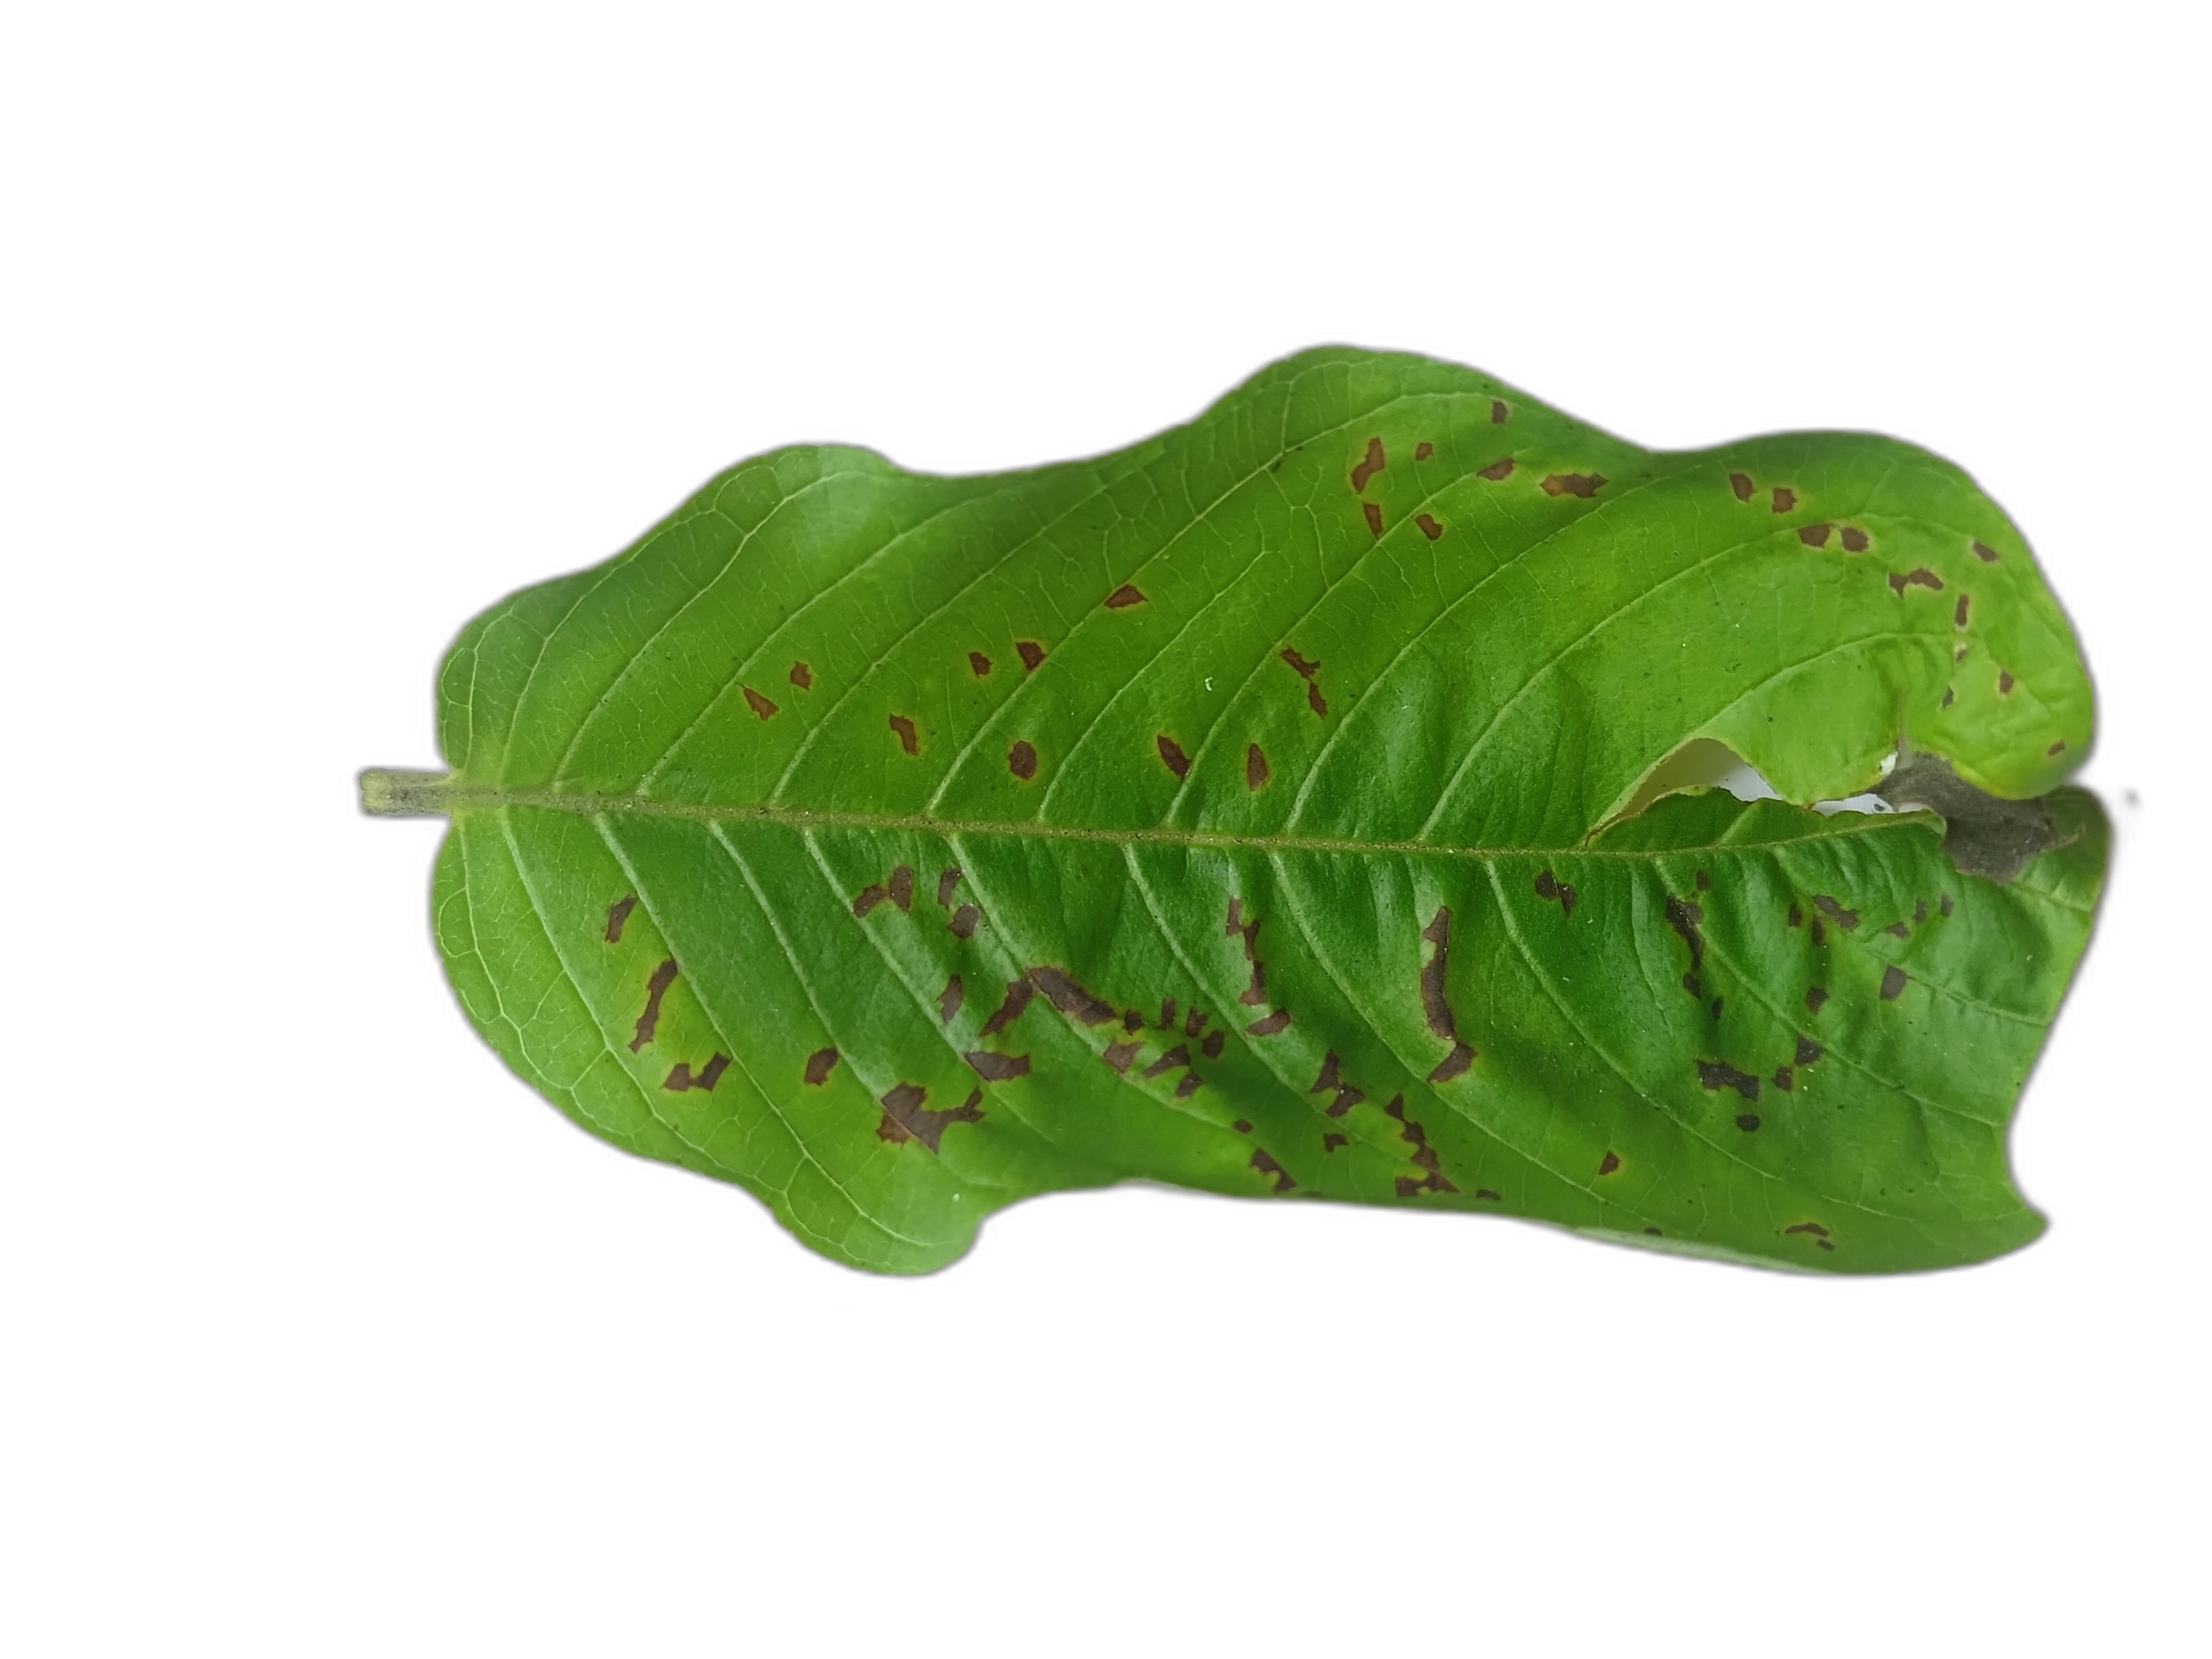
Plant part: leaf
Disease: Dot